2016 Spanish Grand Prix

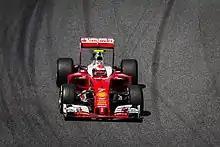
Kimi Räikkönen and Ferrari struggled in qualifying, leaving them on the third row of the grid.

Qualifying consisted of three parts, 18, 15 and 12 minutes in length respectively, with six drivers eliminated from competing after each of the first two sessions. In the first part of qualifying (Q1), Nico Rosberg set a time of 1:23.002, the fastest of the weekend up to that point, two-tenths of a second ahead of teammate Hamilton. Manor and Sauber occupied the back rows of the grid. Felipe Massa's first lap was seven-tenths of a second slower than the one from his teammate Bottas and as he was unable to set another timed lap, he became the surprise elimination in Q1, behind Jolyon Palmer, who was dropped into 17th place by a late improvement from Jenson Button.